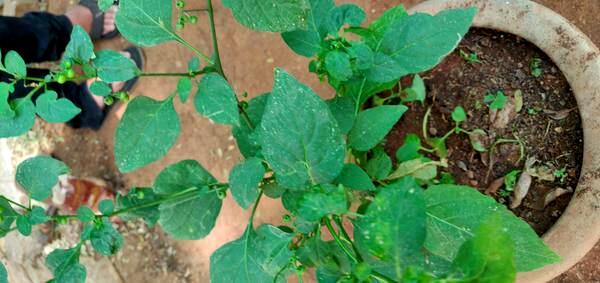
Plant: Ganike